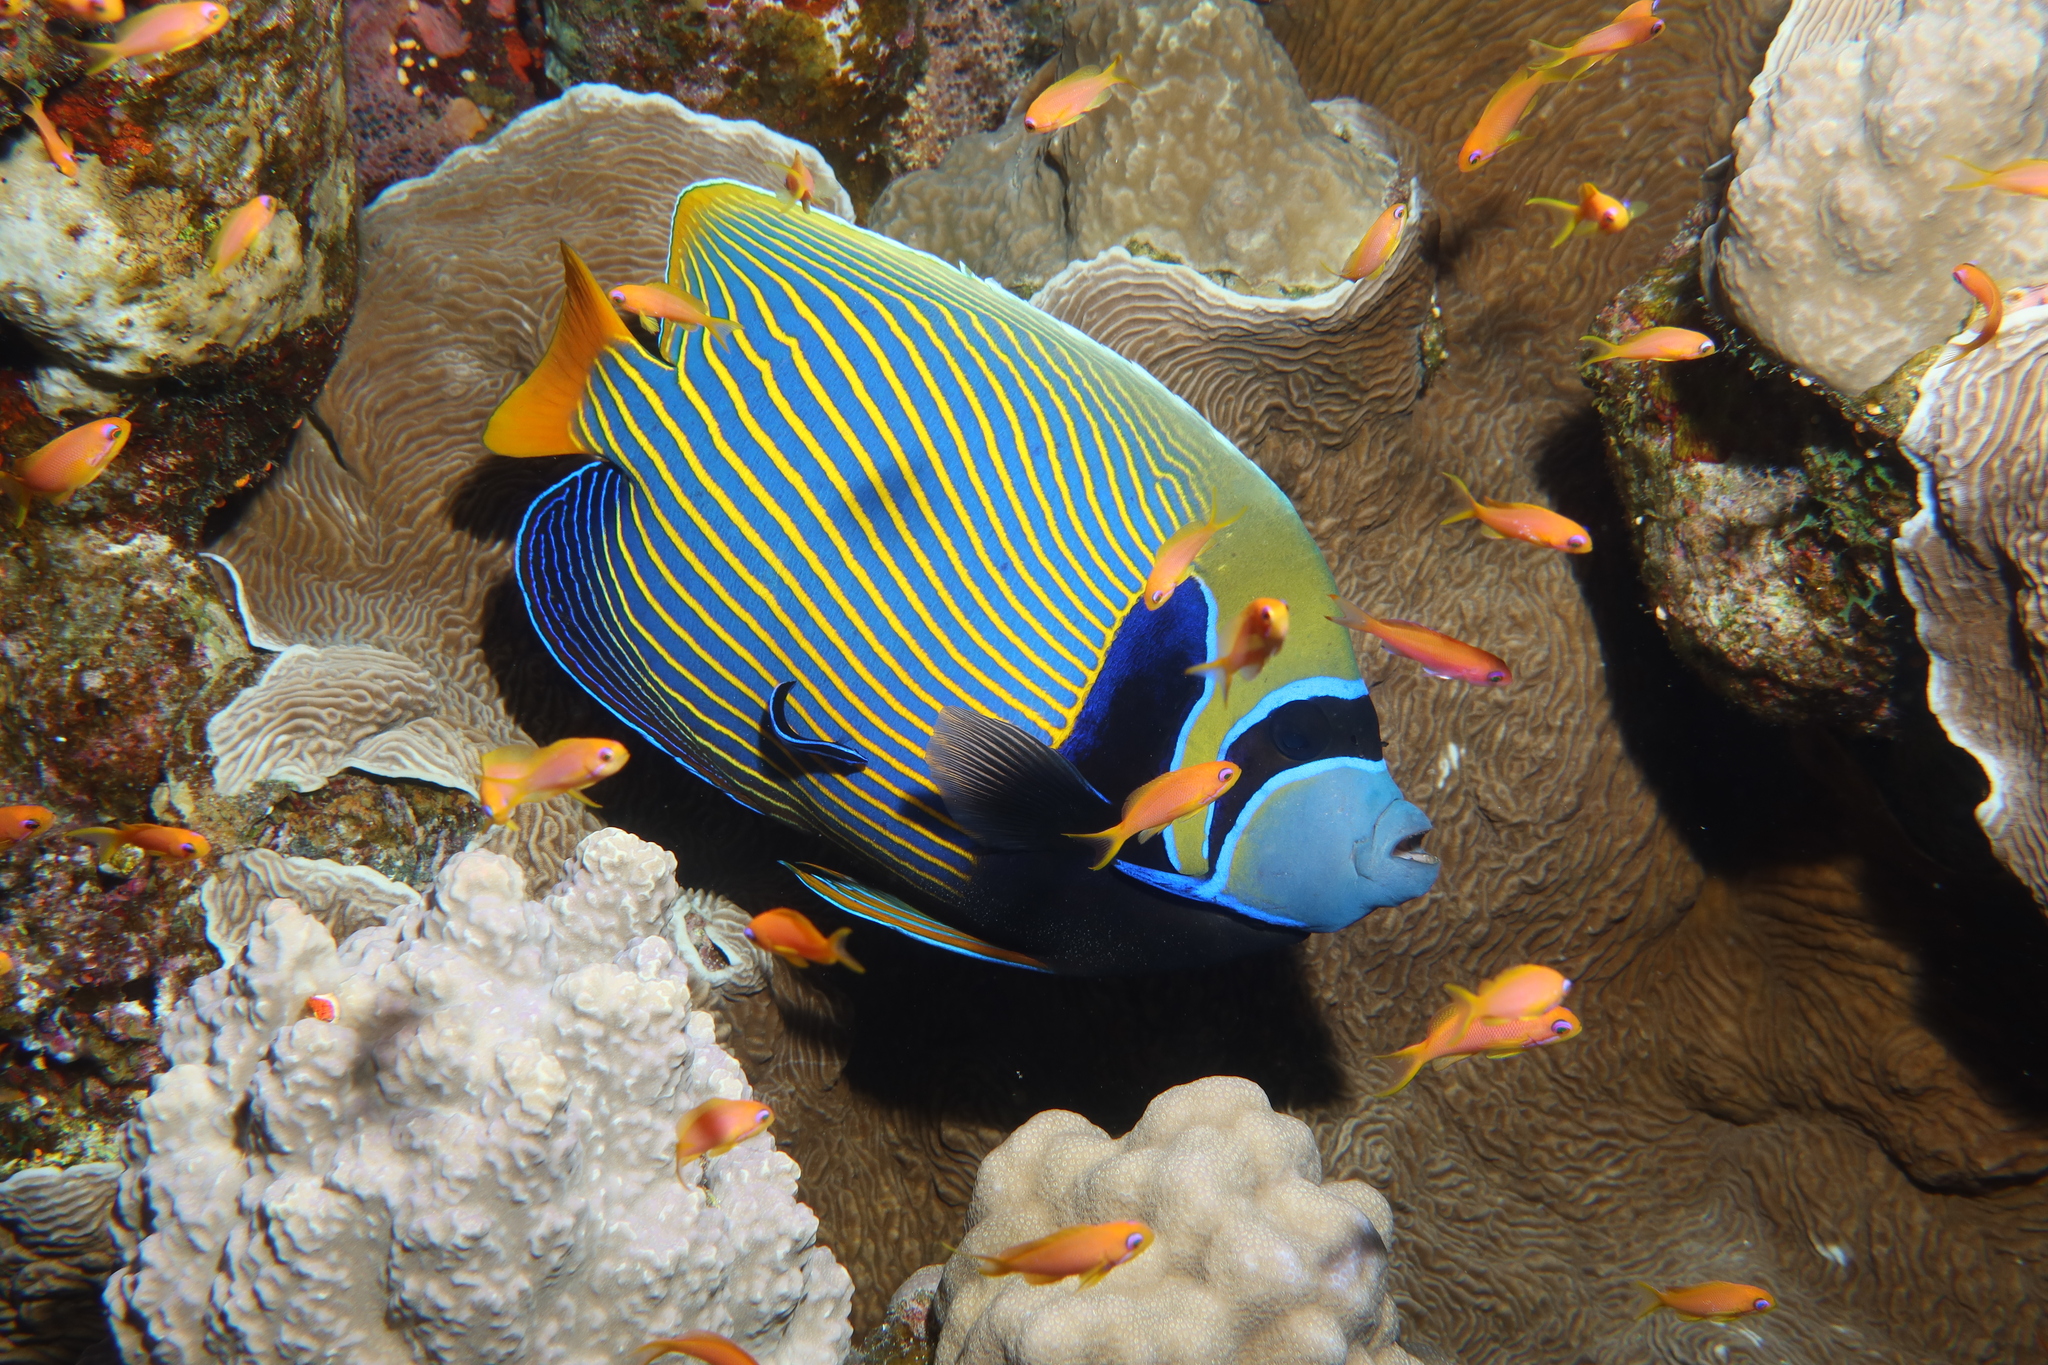
Pomacanthus imperator (Emperor Angelfish)